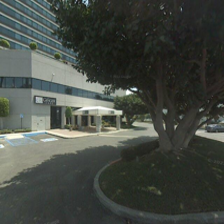
Label: streetView